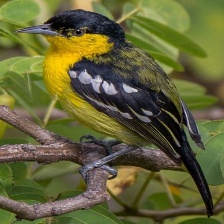
Species: COMMON IORA
Scientific name: AEGITHINA TIPHIA